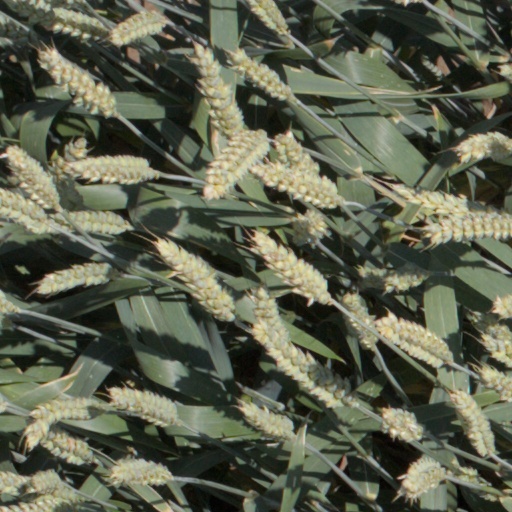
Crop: wheat